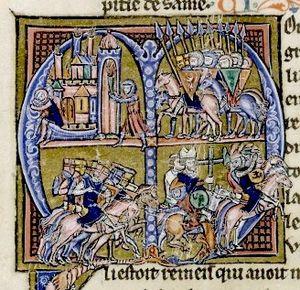
Philippe d'Alsace incendiant une cité + Bataille de Gézer (1177)
Philippe Iᵉʳ de Flandre, dit Philippe d'Alsace, né en 1143, et mort à Saint-Jean d'Acre le 1ᵉʳ juin 1191, est un aristocrate et noble français.